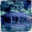
Label: bridge